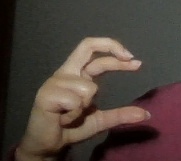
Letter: thal